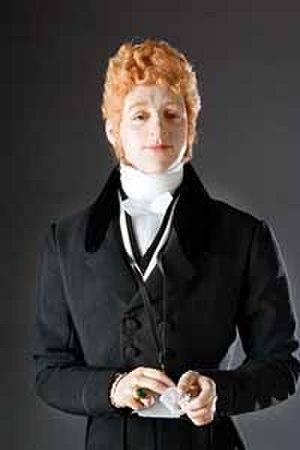
George Bryan Brummell, dit « Beau Brummell », né le 7 juin 1778 à Londres et mort le 30 mars 1840 à Caen, est un pionnier du dandysme britannique durant la Régence anglaise.